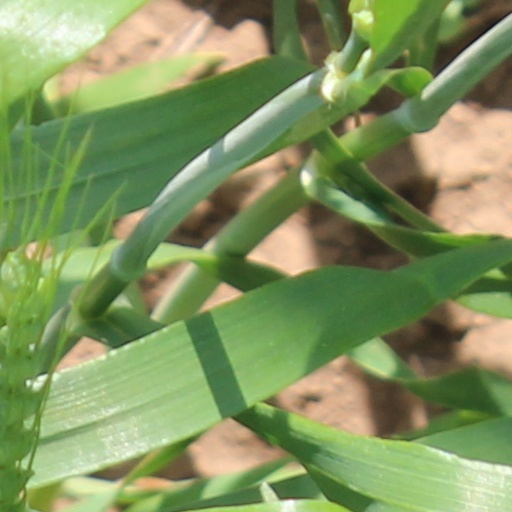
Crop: wheat